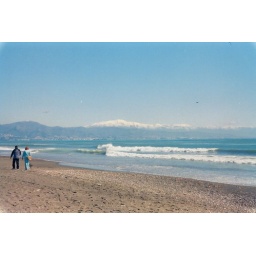
snow covered mountain and beach in one